Attia Hosain

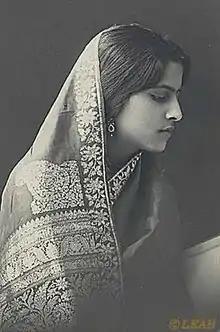
Hosain in the 1930s

Attia Hosain (20 October 1913 – 25 January 1998) was a British-Indian novelist, author, writer, broadcaster, journalist and actor. She was a woman of letters and a diasporic writer. She wrote in English although her mother tongue was Urdu. She wrote the semi-autobiographical novel "Sunlight on a Broken Column" (1961) and a collection of short stories titled "Phoenix Fled".